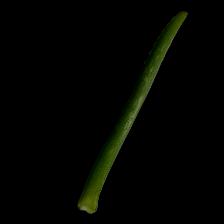
Plant: Aloe Vera